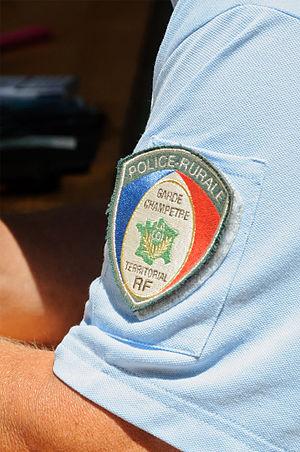
Écusson de garde champêtre territorial porté sur le bras gauche (France)
En France, le garde champêtre est un fonctionnaire territorial communal ou intercommunal, ayant pour mission la protection du domaine rural. Il appartient à la filière sécurité et au cadre d'emplois dit de « police municipale » au sens des pouvoirs de police du maire. Au sein de la police française, il fait partie des forces de sécurité intérieure et il est spécialement affecté à la police rurale.